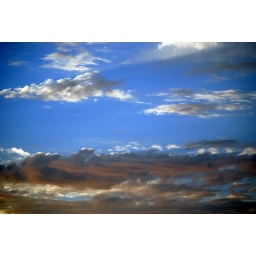
Heavy hearts, like heavy clouds in the sky, are best relieved by the letting of a little water